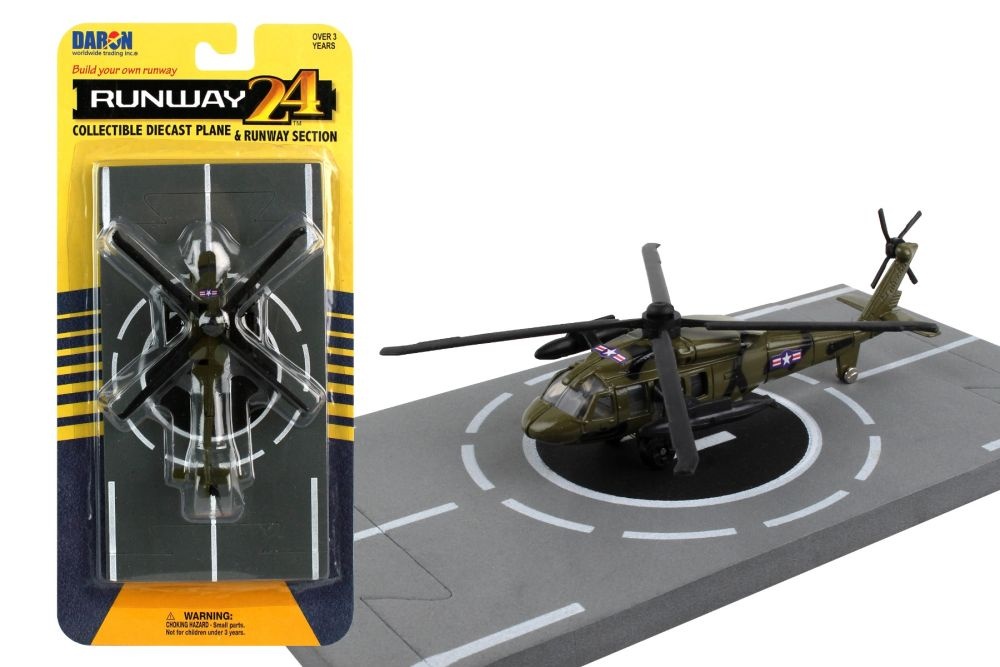
RUNWAY24 BLACK HAWK HELICOPTER
Runway24 by Daron (with Runway Section) are detailed, die-cast metal airplane toys that can be used together. Commerical, military and general aviation-style aircraft with real markings. Each die-cast aircraft comes with a flexible rubber runway section. These sections can be used together with other Runway24 sets to create your own airport. Intersections, straight sections, and curved pieces available seperately. Ages 3+
Brand: DARON WORLDWIDE TRADING INC
Category: Toys & Games > Toys > Play Vehicles > Toy Helicopters